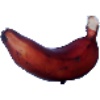
Label: Banana Red 1